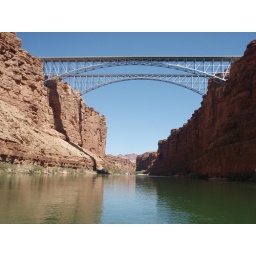
Navajo Bridges span the river near Marble Canyon.